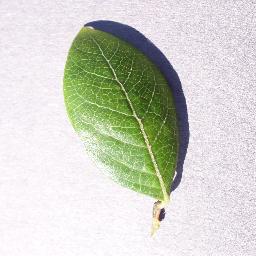
Label: Blueberry___healthy